Ballardvale station

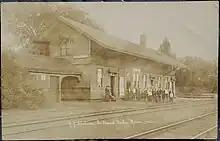
Postcard of the second Ballardvale station

The Andover and Haverhill Railroad opened through Ballardvale in 1836. In 1849, the Boston and Maine Railroad moved the line about west to its present alignment as part of a lengthy relocation to serve the growing mill city of Lawrence. The original depot was converted to a residence.